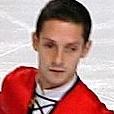
Age: 23